Single-nucleotide polymorphism

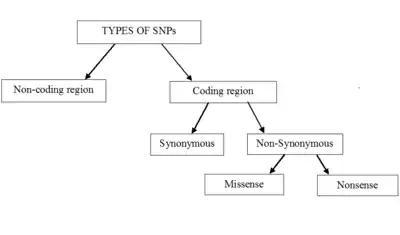
Types of single-nucleotide polymorphism (SNPs)

Single-nucleotide polymorphisms may fall within coding sequences of genes, non-coding regions of genes, or in the intergenic regions (regions between genes). SNPs within a coding sequence do not necessarily change the amino acid sequence of the protein that is produced, due to degeneracy of the genetic code.